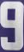
Number: 9